Nithya Mammen

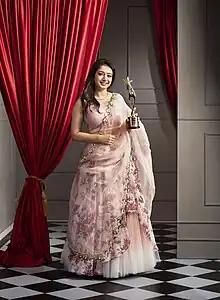
Nithya Mammen with Her SIIMA Award 2021 at Hyderabad, India

Nithya Mammen is an Indian playback singer. She rose to fame with her debut song ""Nee Himamazhayayi" " from the Malayalam movie "Edakkad Battalion 06". She received the Kerala State Film Award for Best Female Playback Singer for the song ""Vathikkalu Vellaripravu" " from the movie "Sufiyum Sujathayum".